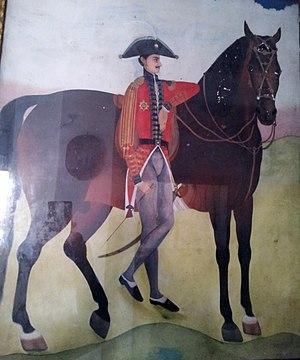
Les relations entre la France et le Népal ou relations franco-népalaises désignent les liens, échanges, rencontres, collaborations et confrontations, qu'ils soient d’ordre économique, diplomatique ou culturel, qu’ont entretenu hier et entretiennent aujourd’hui la France et le Népal.